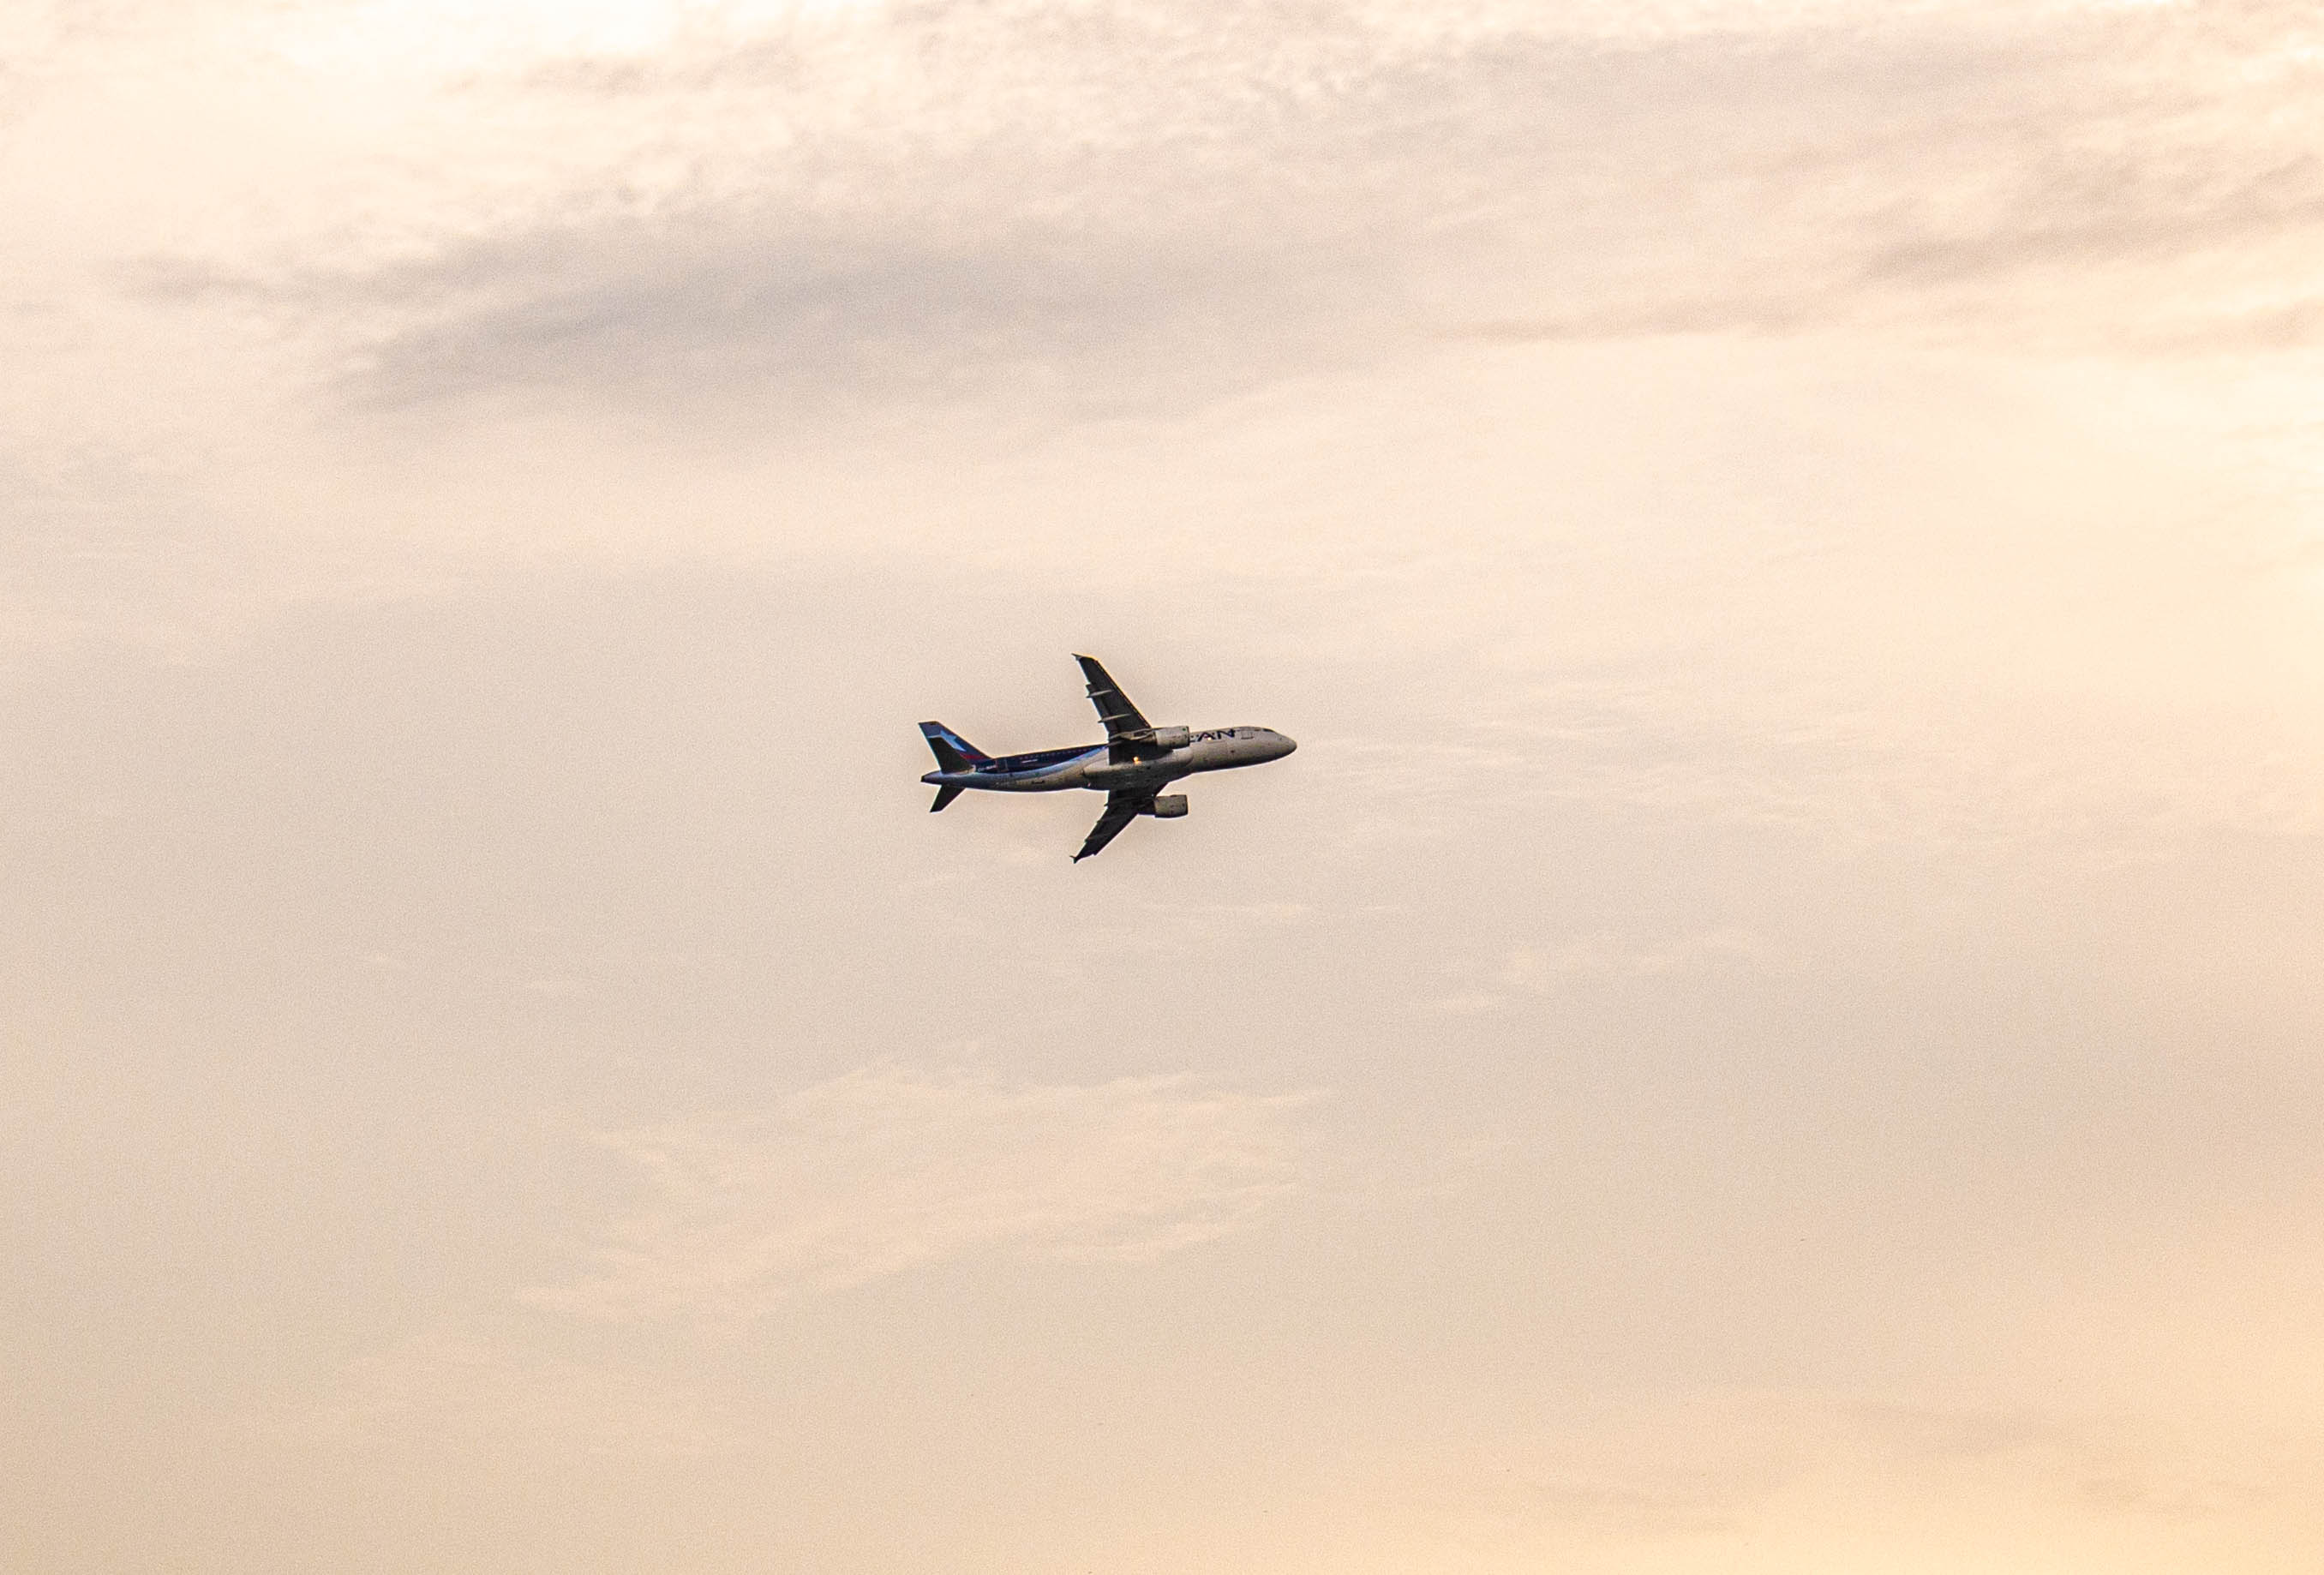
sky, airplane, aircraft, aviation, flight, vehicle, air travel, airline, cloud, wing, airliner, air show, aerospace engineering, jet aircraft, wide body aircraft, narrow body aircraft